2020 DFL-Supercup

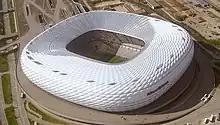
The Allianz Arena in Munich hosted the match.

The 2020 DFL-Supercup was the eleventh edition of the German super cup under the name DFL-Supercup, an annual football match contested by the winners of the previous season's Bundesliga and DFB-Pokal competitions. The match was played on 30 September 2020. The match is usually played in July or August prior to the start of the Bundesliga. However, due to postponement of the 2019–20 Bundesliga as a result of the COVID-19 pandemic, the start of the 2020–21 season was delayed until September 2020. Due to the COVID-19 pandemic, the match was played behind closed doors.